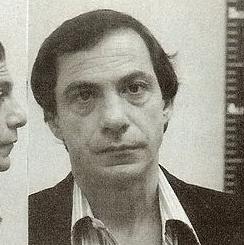
Age: 36